United Kingdom and the Vietnam War

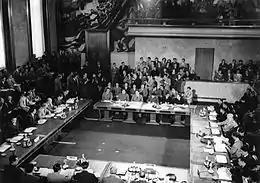
Geneva Conference, 1954

In 1945, immediately after the end of the Pacific War, British troops helped the French reestablish control in Southern Vietnam as part of Operation Masterdom. All British troops were withdrawn from Vietnam by mid-1946.